Cocherel

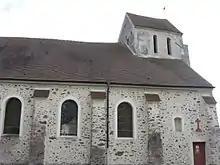
The Church of St. Christopher and St. James the Greater

Cocherel and Crépoil (Cocherellium, Crispolium) formed two distinct parishes before 1790 and until 1842 two distinct communes. A royal ordinance of 11 December 1887 united them in a single unit, the chief place of which was fixed at Cocherel.